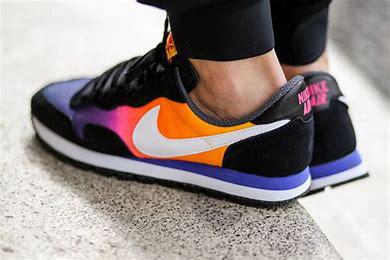
Brand: Nike
Model: Air Pegasus 83